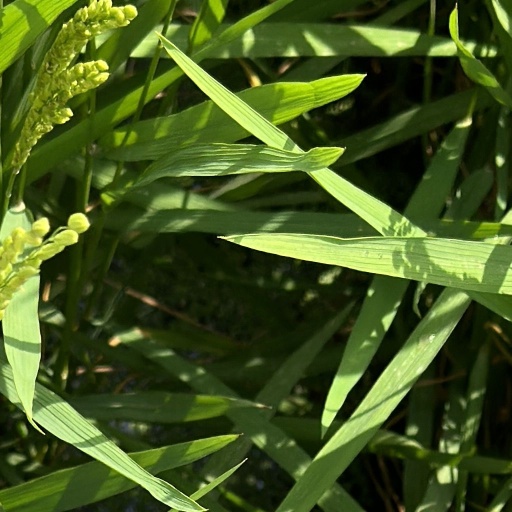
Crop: rice